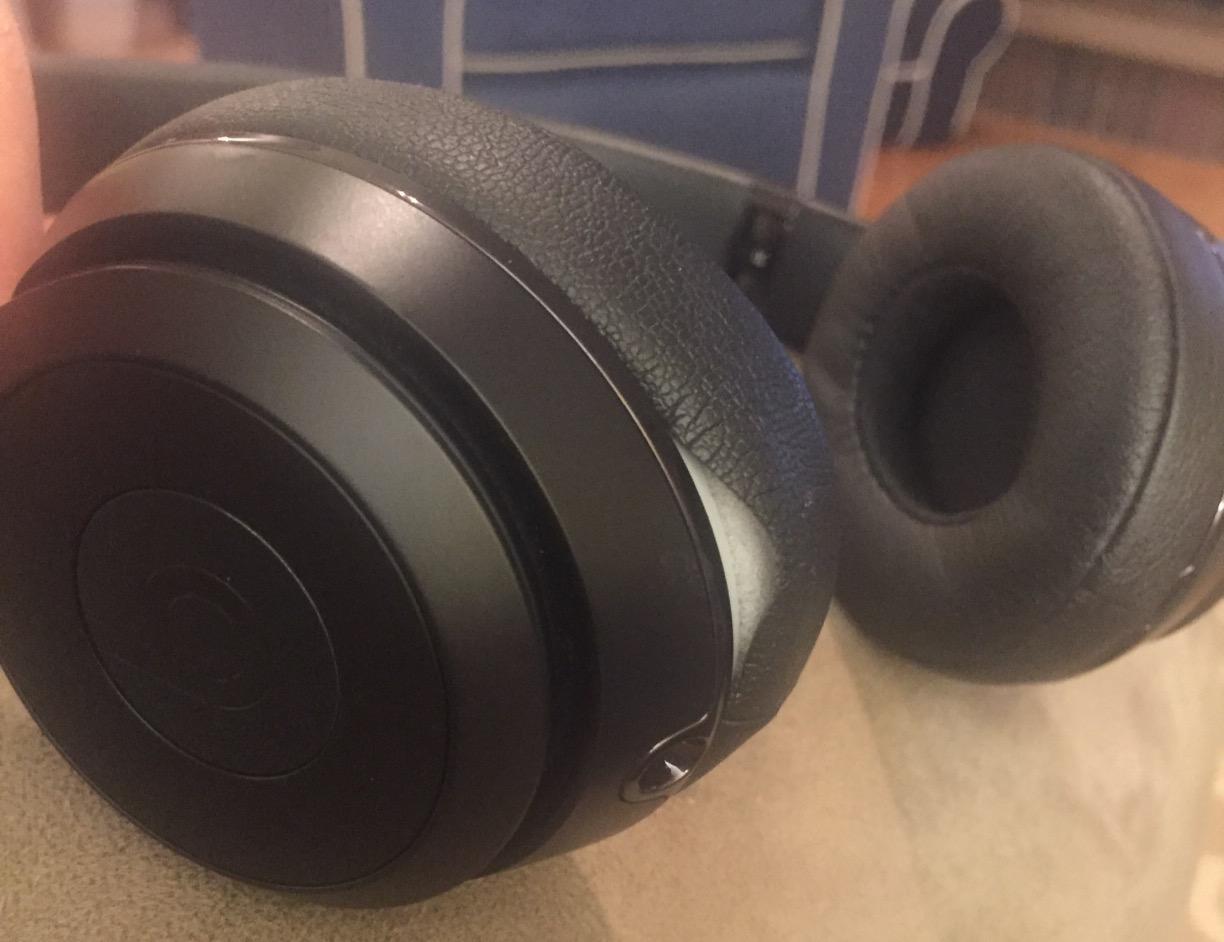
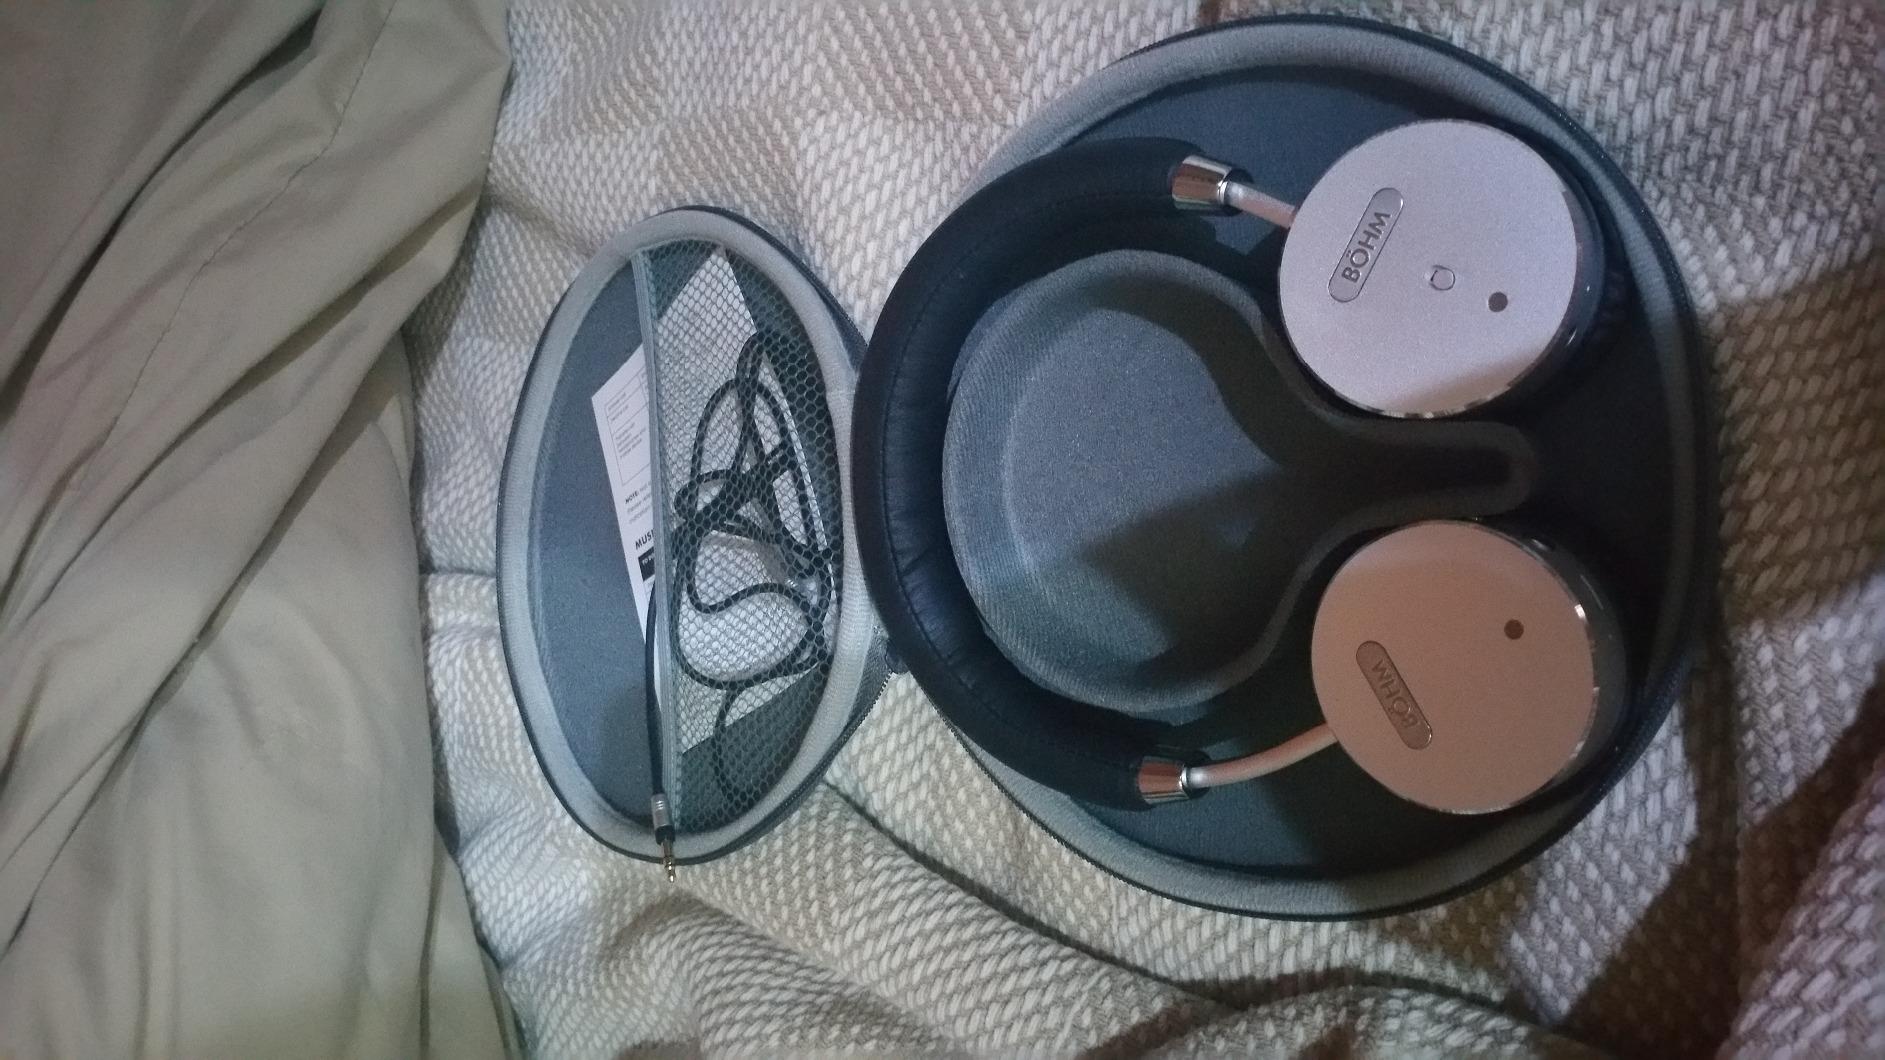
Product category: headphones
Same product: no